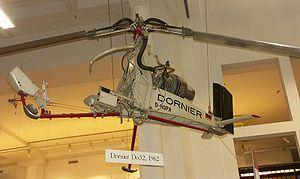
Le Dornier Do 32 était un hélicoptère monoplace pliable réalisé en 1962 destiné à permettre aux pilotes abattus derrière les lignes ennemies de rejoindre leur base. À cet effet, l’appareil devait être parachuté, plié dans une caisse de transport, à proximité du pilote en détresse. Celui-ci n’aurait plus eu qu’à l’assembler pour redécoller et revenir. L’objectif final de ce développement ne fut cependant pas atteint car il devint évident que l’assemblage nécessitait une deuxième personne, surtout pour le déploiement et le raccordement des pales.